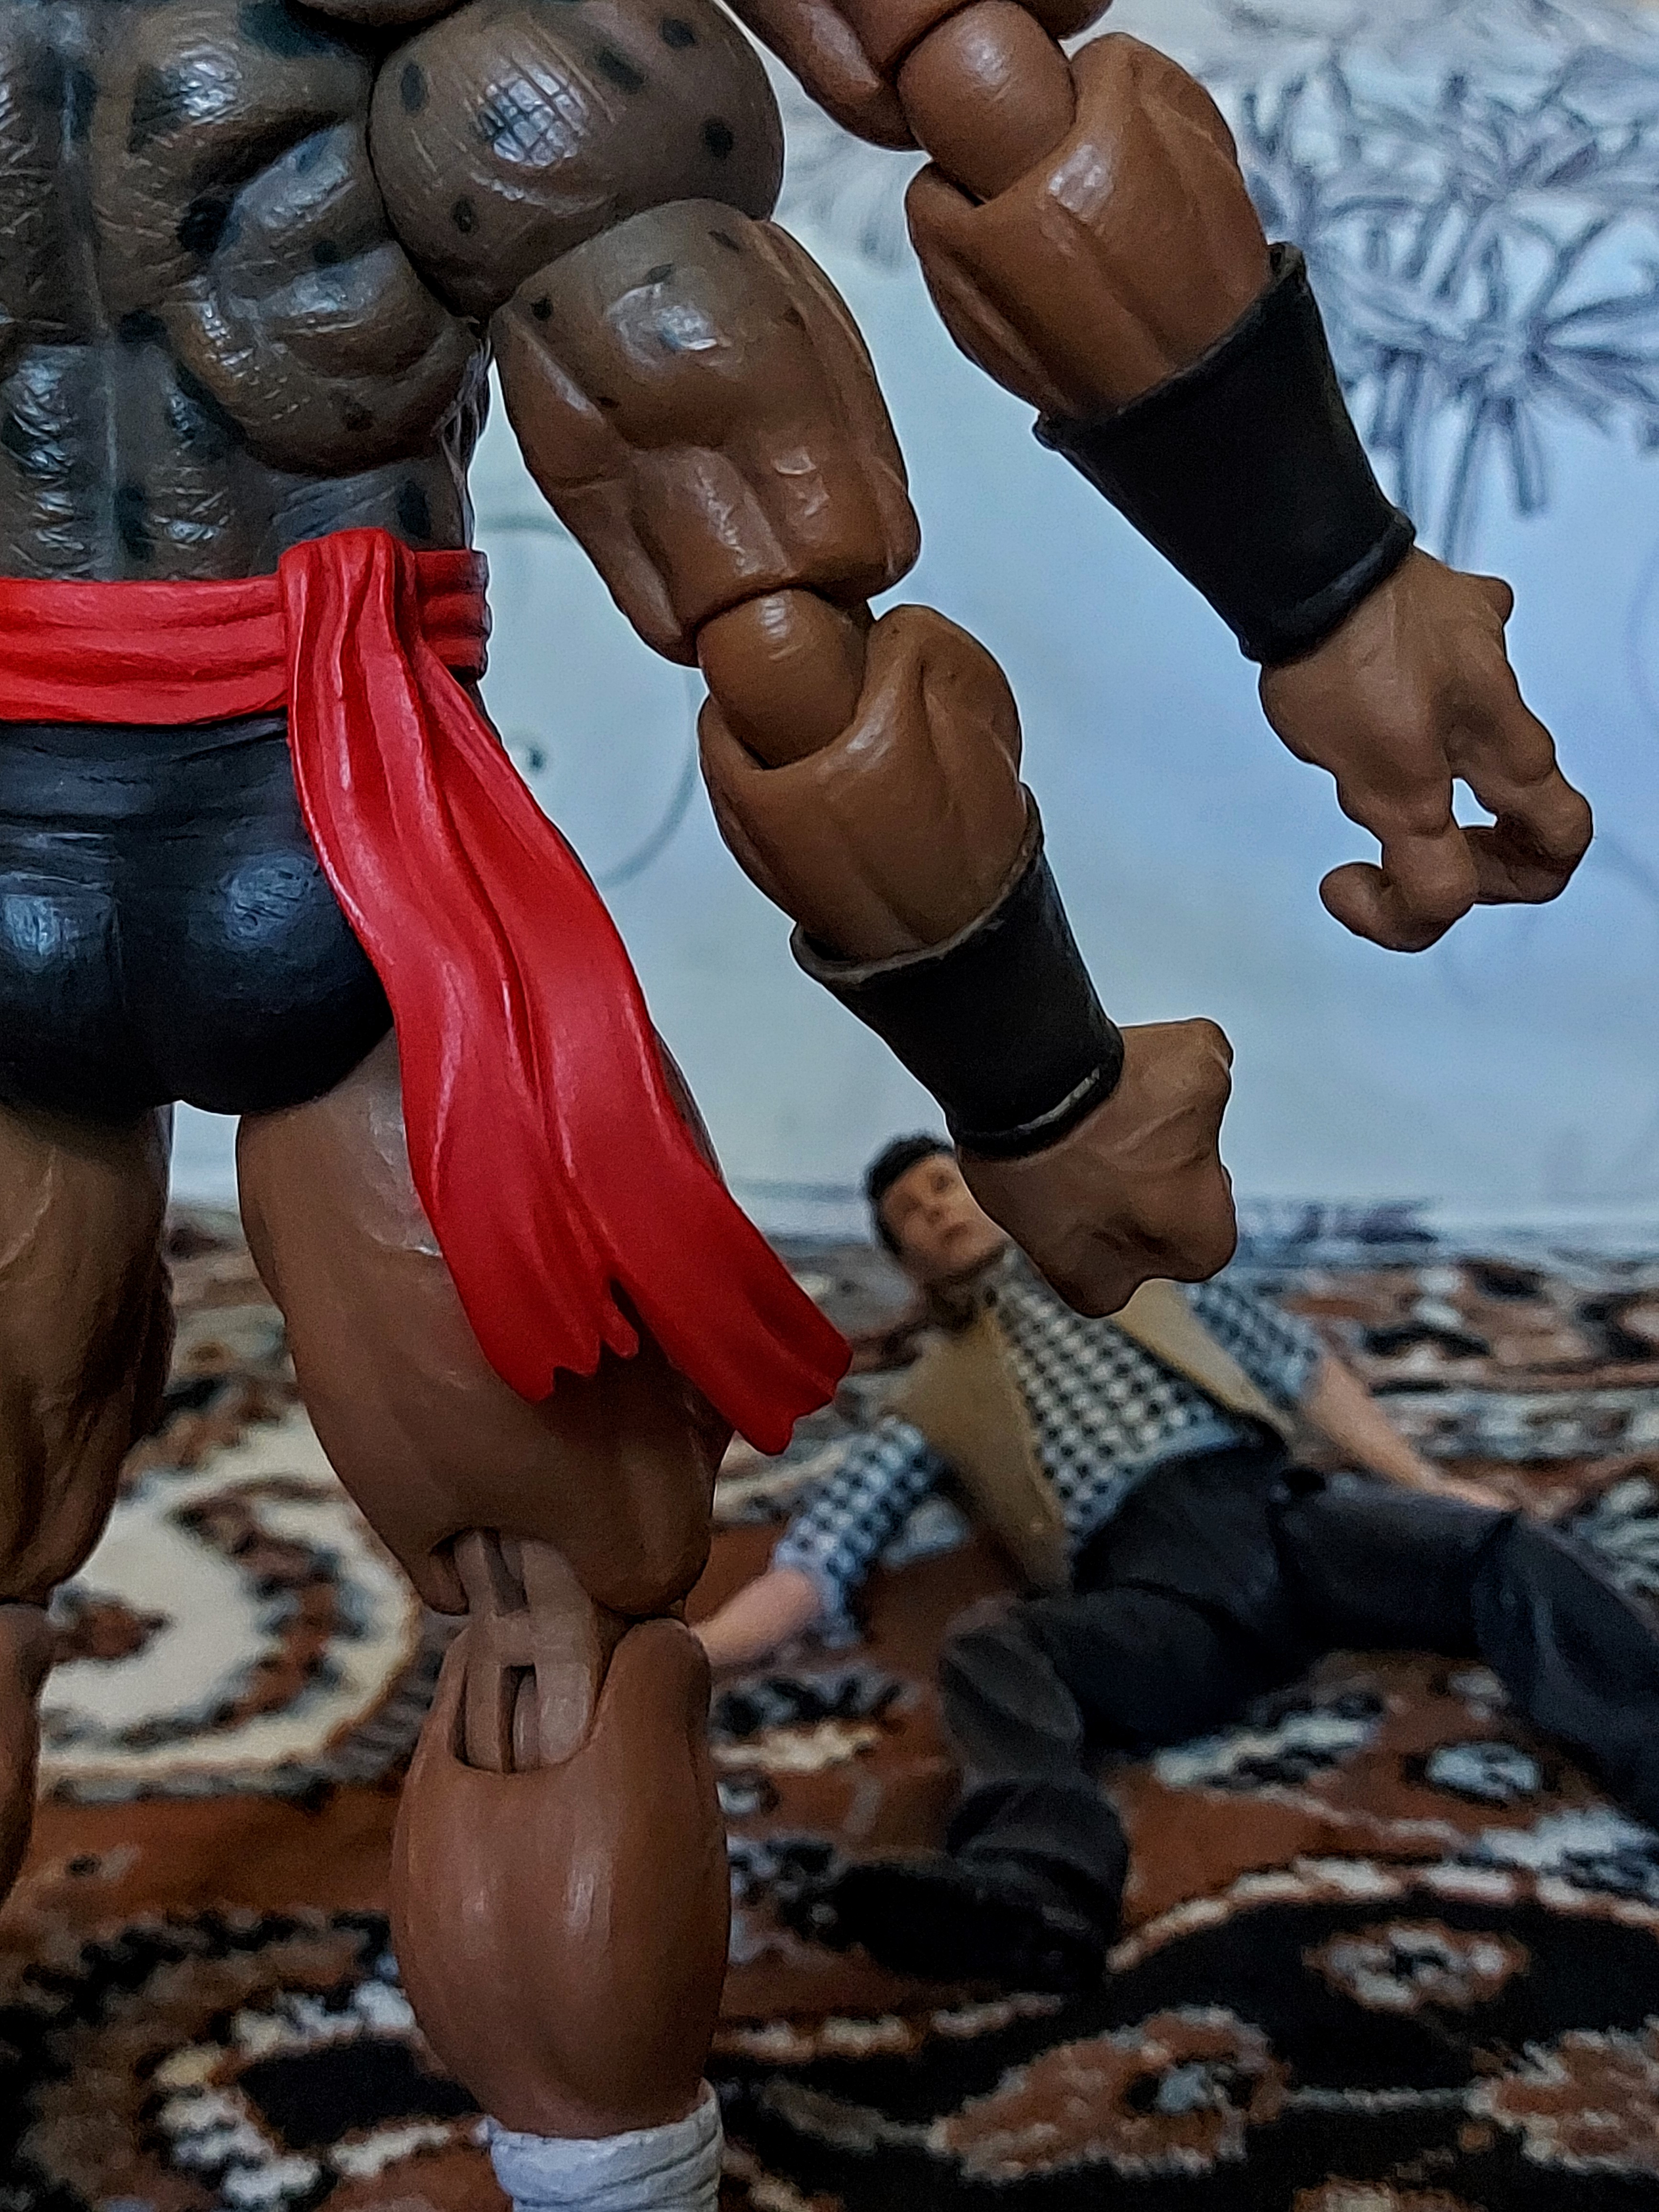
Shokan, storm, collectibles, warrior, fighter, action, figure, hand, arm, muscle, human, gesture, sculpture, finger, statue, chest, thumb, art, fun, fictional character, trunk, Barechested, competition event, event, thigh, elbow, action figure, human leg, monument, metal, illustration, flesh, soil, contact sport, wrestling, abdomen, animation, sports, visual arts, nail, physical fitness, sand